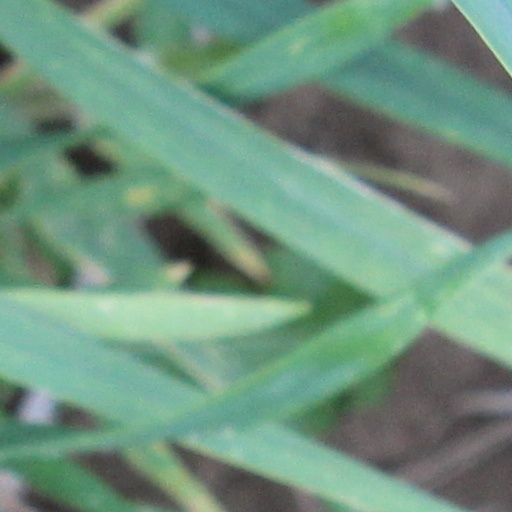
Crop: wheat